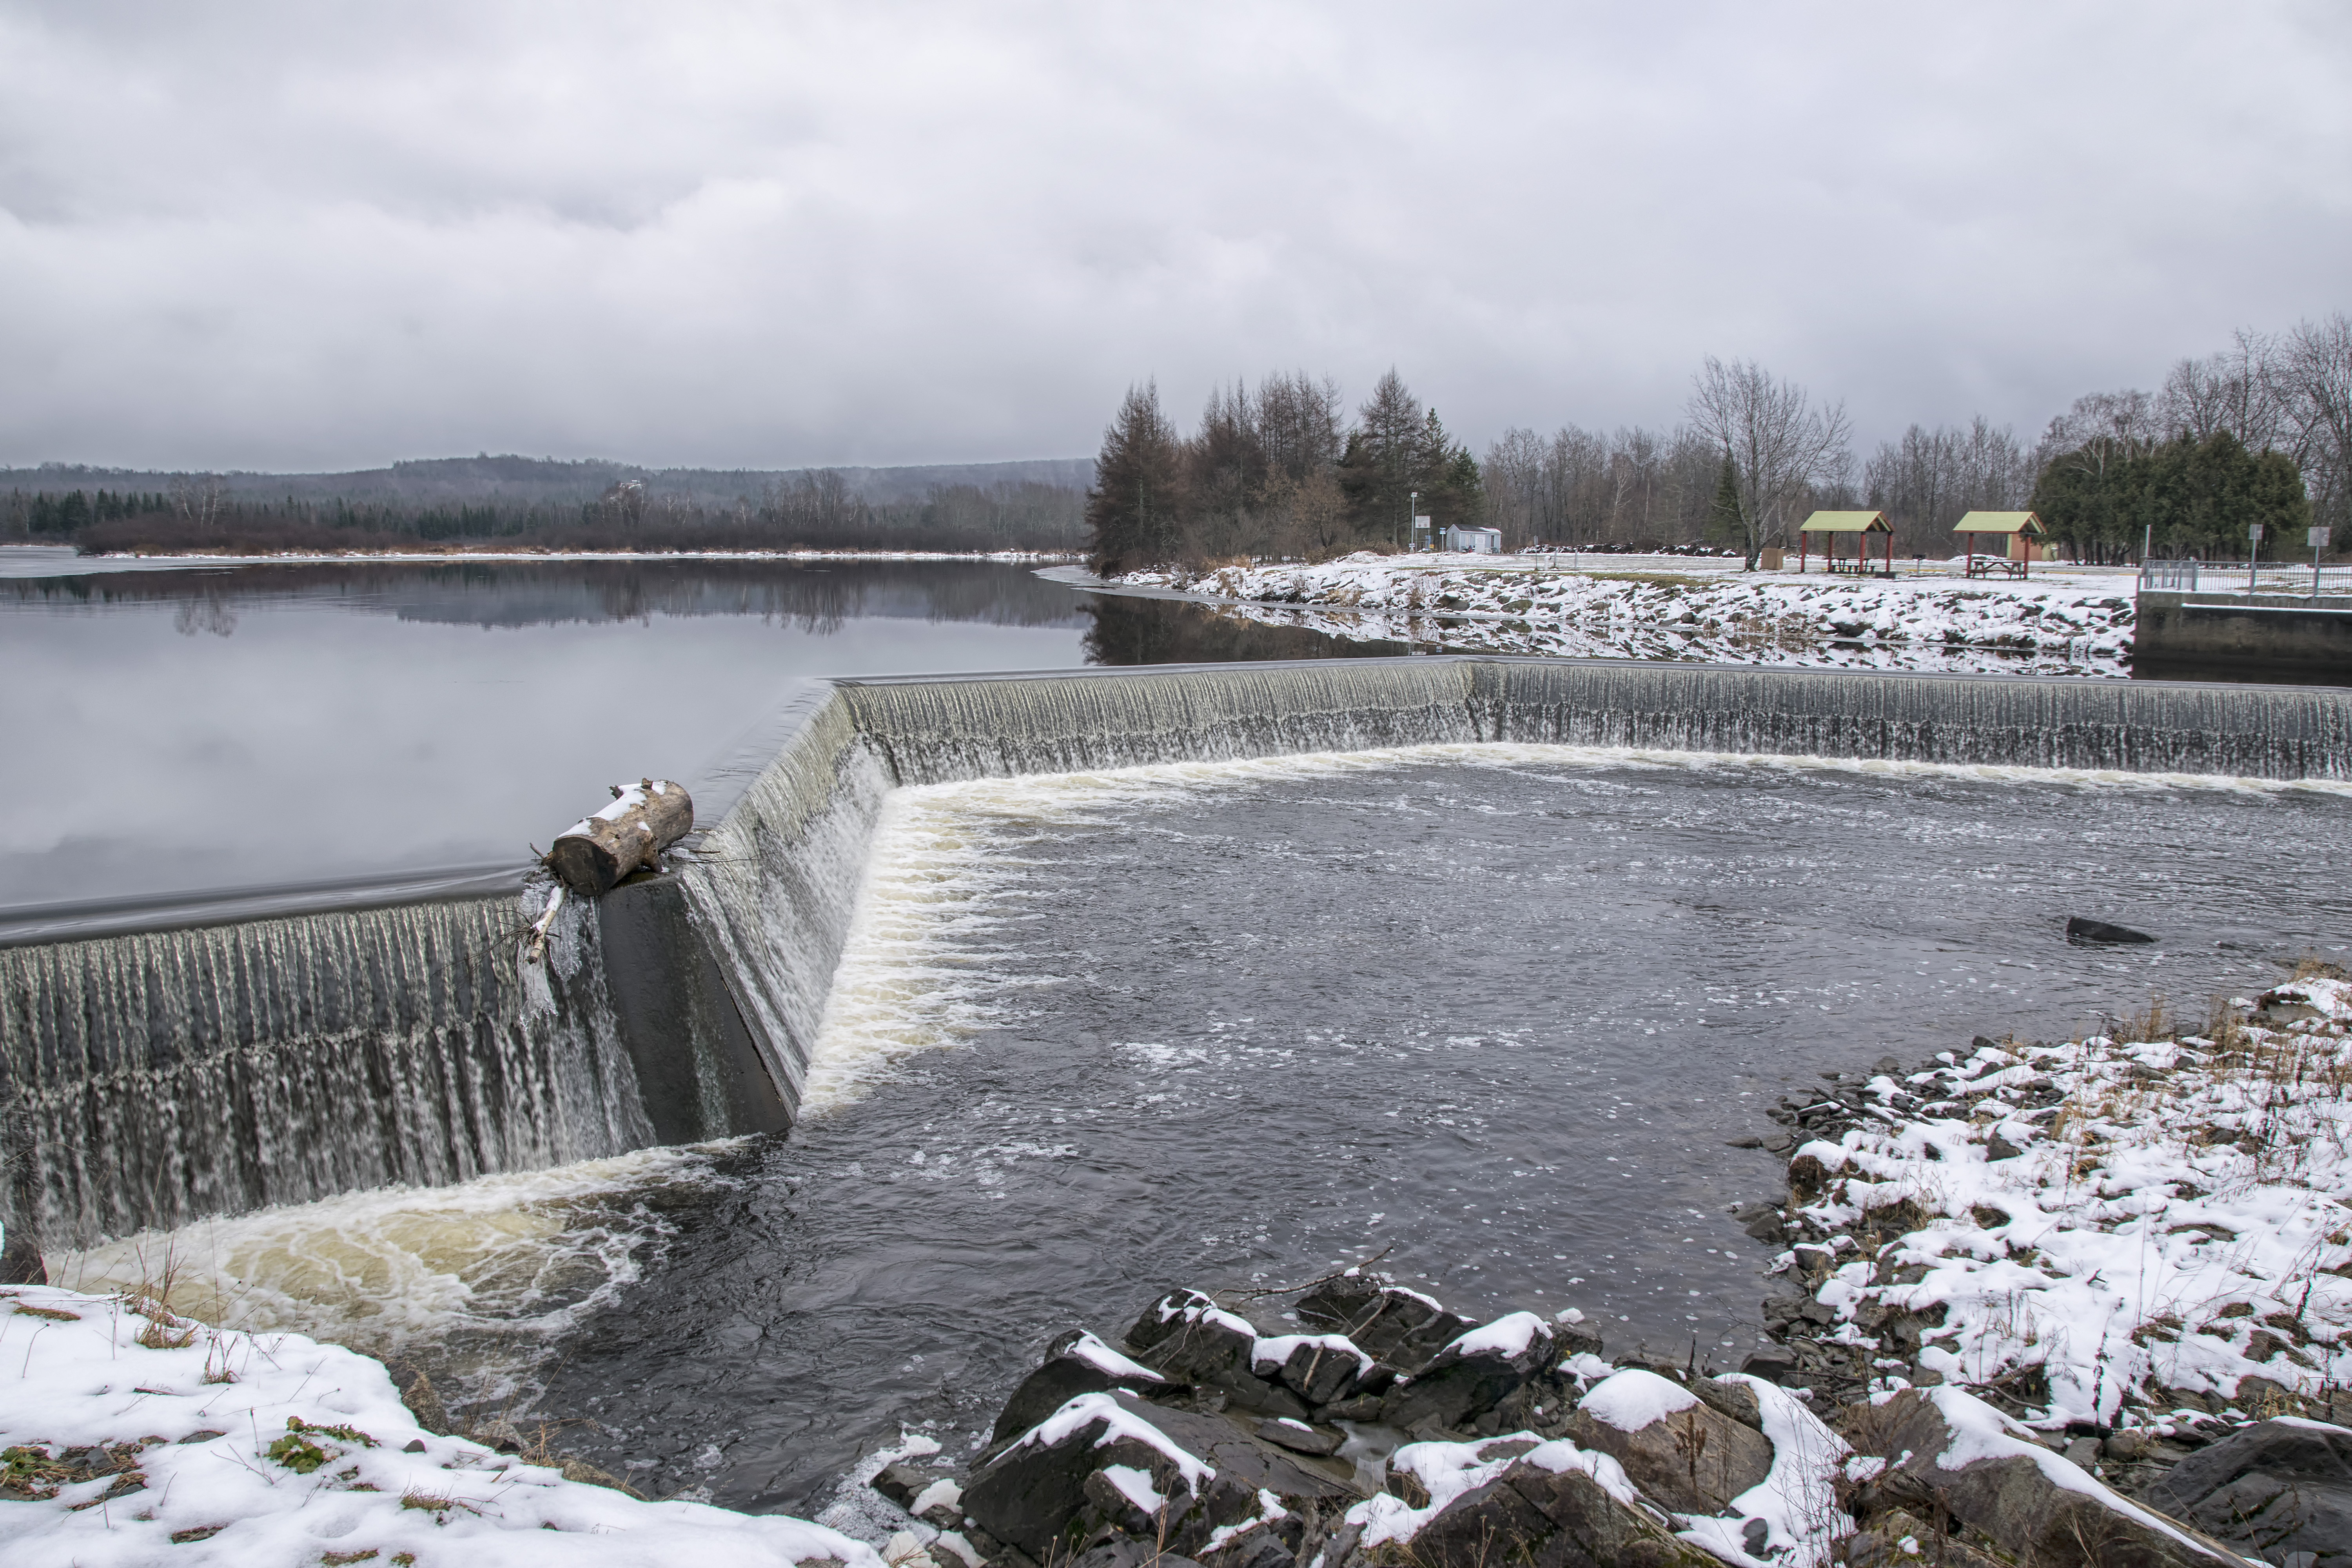
water, nature, snow, winter, bridge, river, stream, ice, weather, rapid, dam, reservoir, season, waterway, body of water, canada, quebec, water feature, sherbrooke